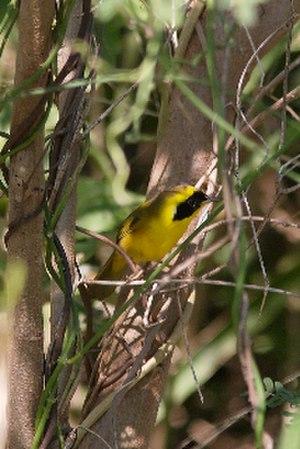
La Paruline à couronne jaune est une espèce de passereaux appartenant à la famille des Parulidae.